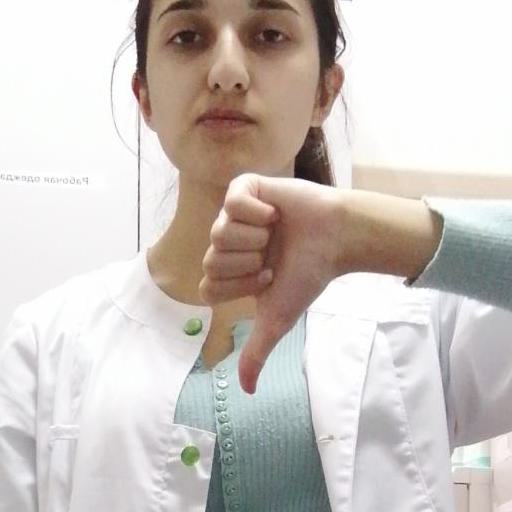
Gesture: dislike